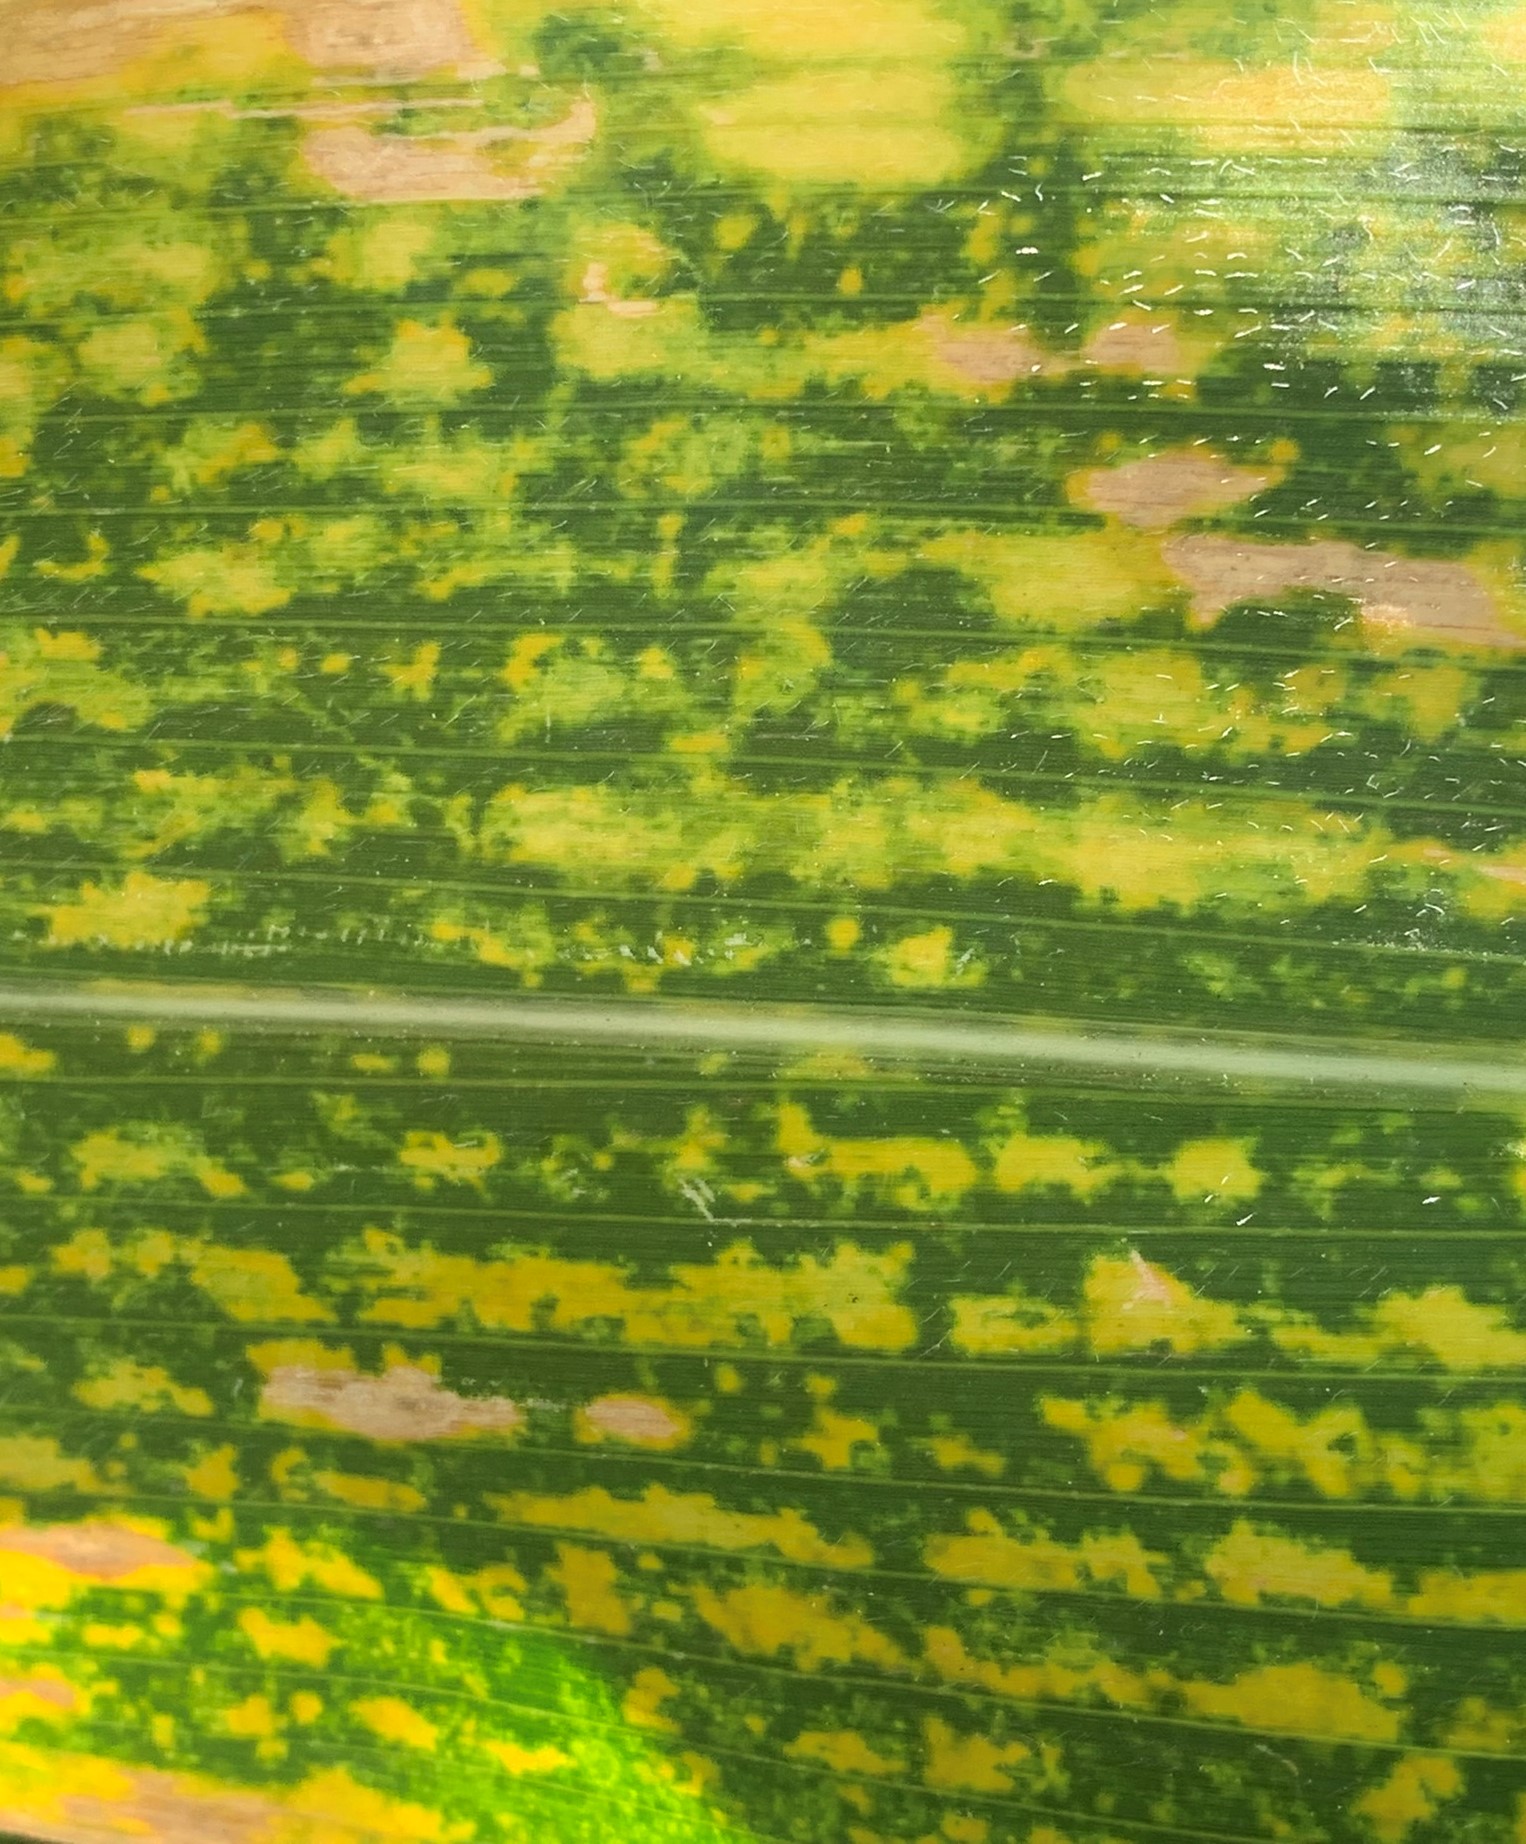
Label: MLN